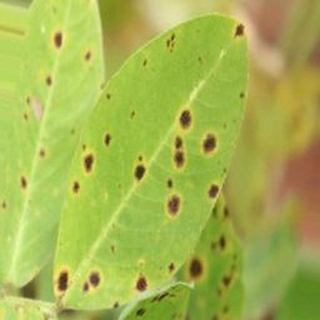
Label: groundnut_late_leaf_spot